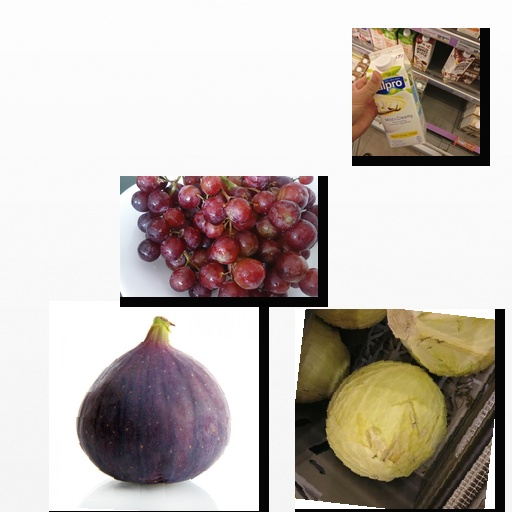
Food items: fig, grapes, vanilla_soyghurt, cabbage